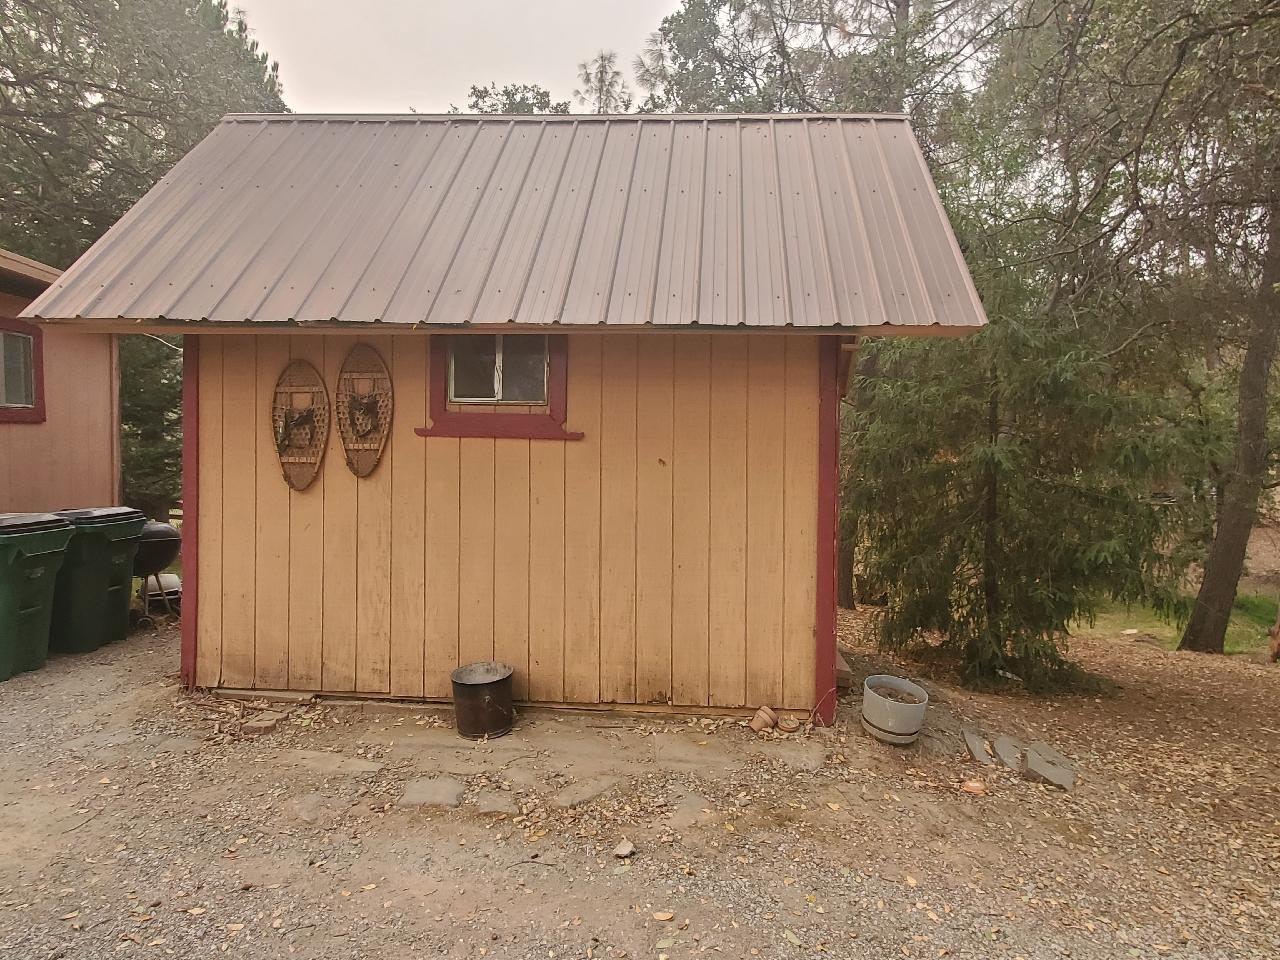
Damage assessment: no_damage